The Accused (1960 film)

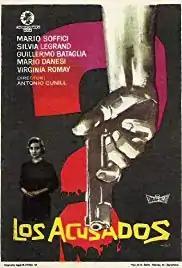

The Accused is a 1960 Argentine crime drama directed and written by Antonio Cunill Jr. The film was based on a screen play by Marco Denevi. The film starred Mario Soffici and Silvia Legrand.